Nigel Phillips

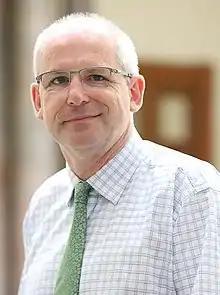
Phillips in 2017

Air Commodore Nigel James Phillips, (born 10 May 1963) is a British diplomat, former Royal Air Force officer and former Governor of the Falkland Islands and Commissioner of the South Georgia and the South Sandwich Islands. He has served as Governor of Saint Helena, Ascension and Tristan da Cunha since 13 August 2022.